Cropia

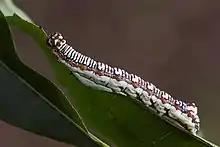
"Cropia cedica"

Cropia is a genus of moths of the family Noctuidae. The genus was erected by Francis Walker in 1858.